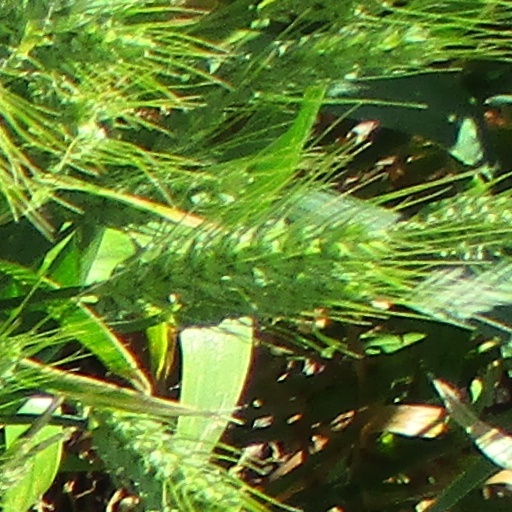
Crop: wheat